Oscillating turret

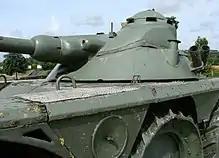
Turret of Panhard EBR

Whilst the oscillating turret was unsuccessful for the heavy tank, it proved more successful in allowing light tanks and armored cars to carry an unusually heavy main gun of 90 mm. In French doctrine, light reconnaissance vehicles were heavily armed and expected to also fulfill a role in defending the flanks of a main force. They were not expected to act as tank destroyers though, and so a high-caliber but relatively low velocity gun with high-explosive shells was effective in their role.